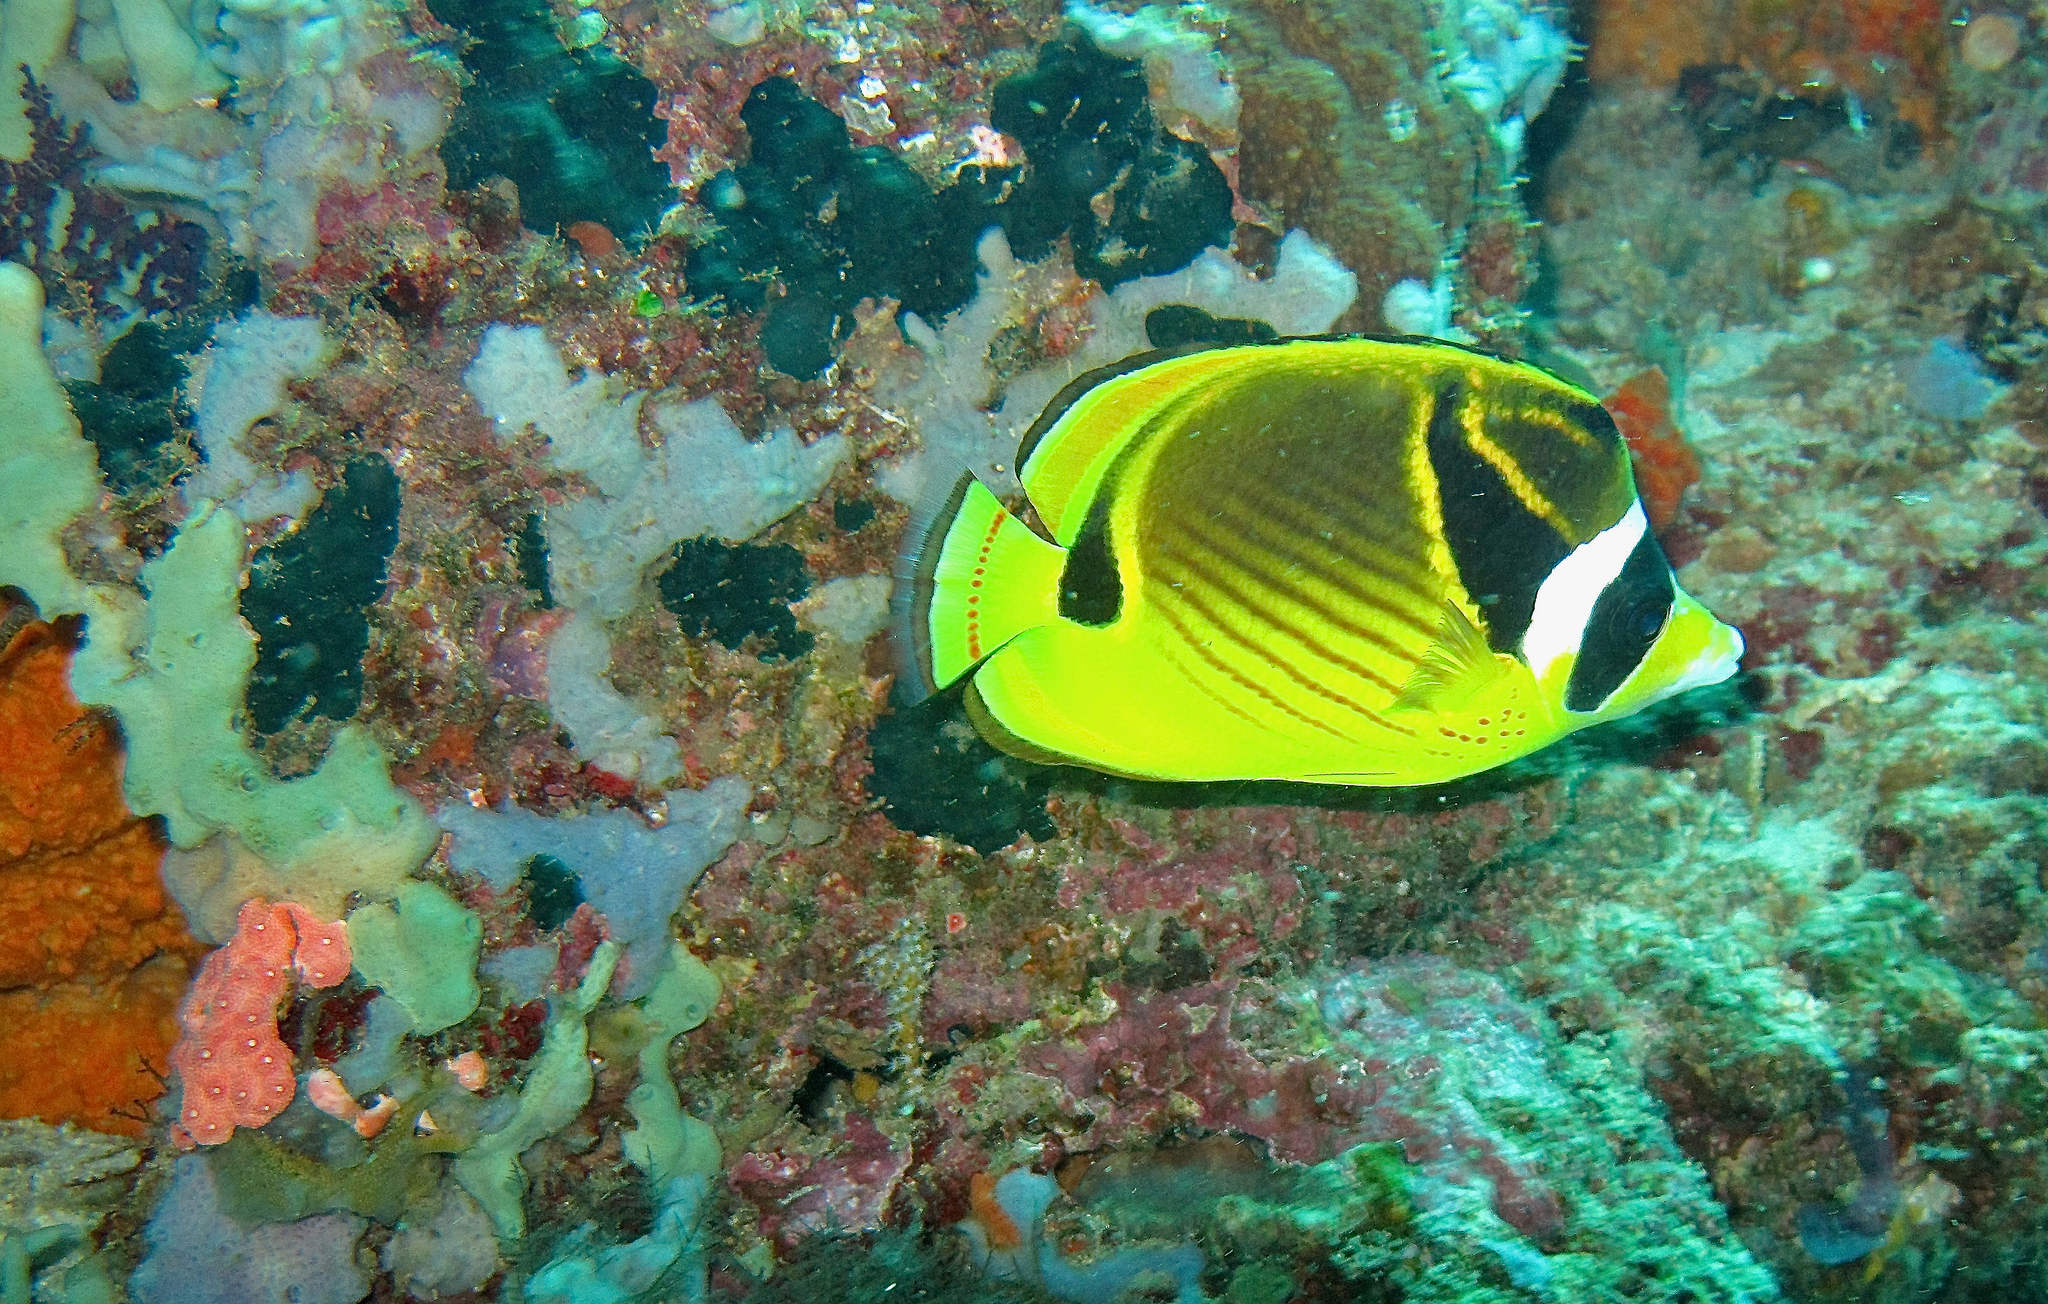
Chaetodon lunula (Raccoon Butterflyfish)